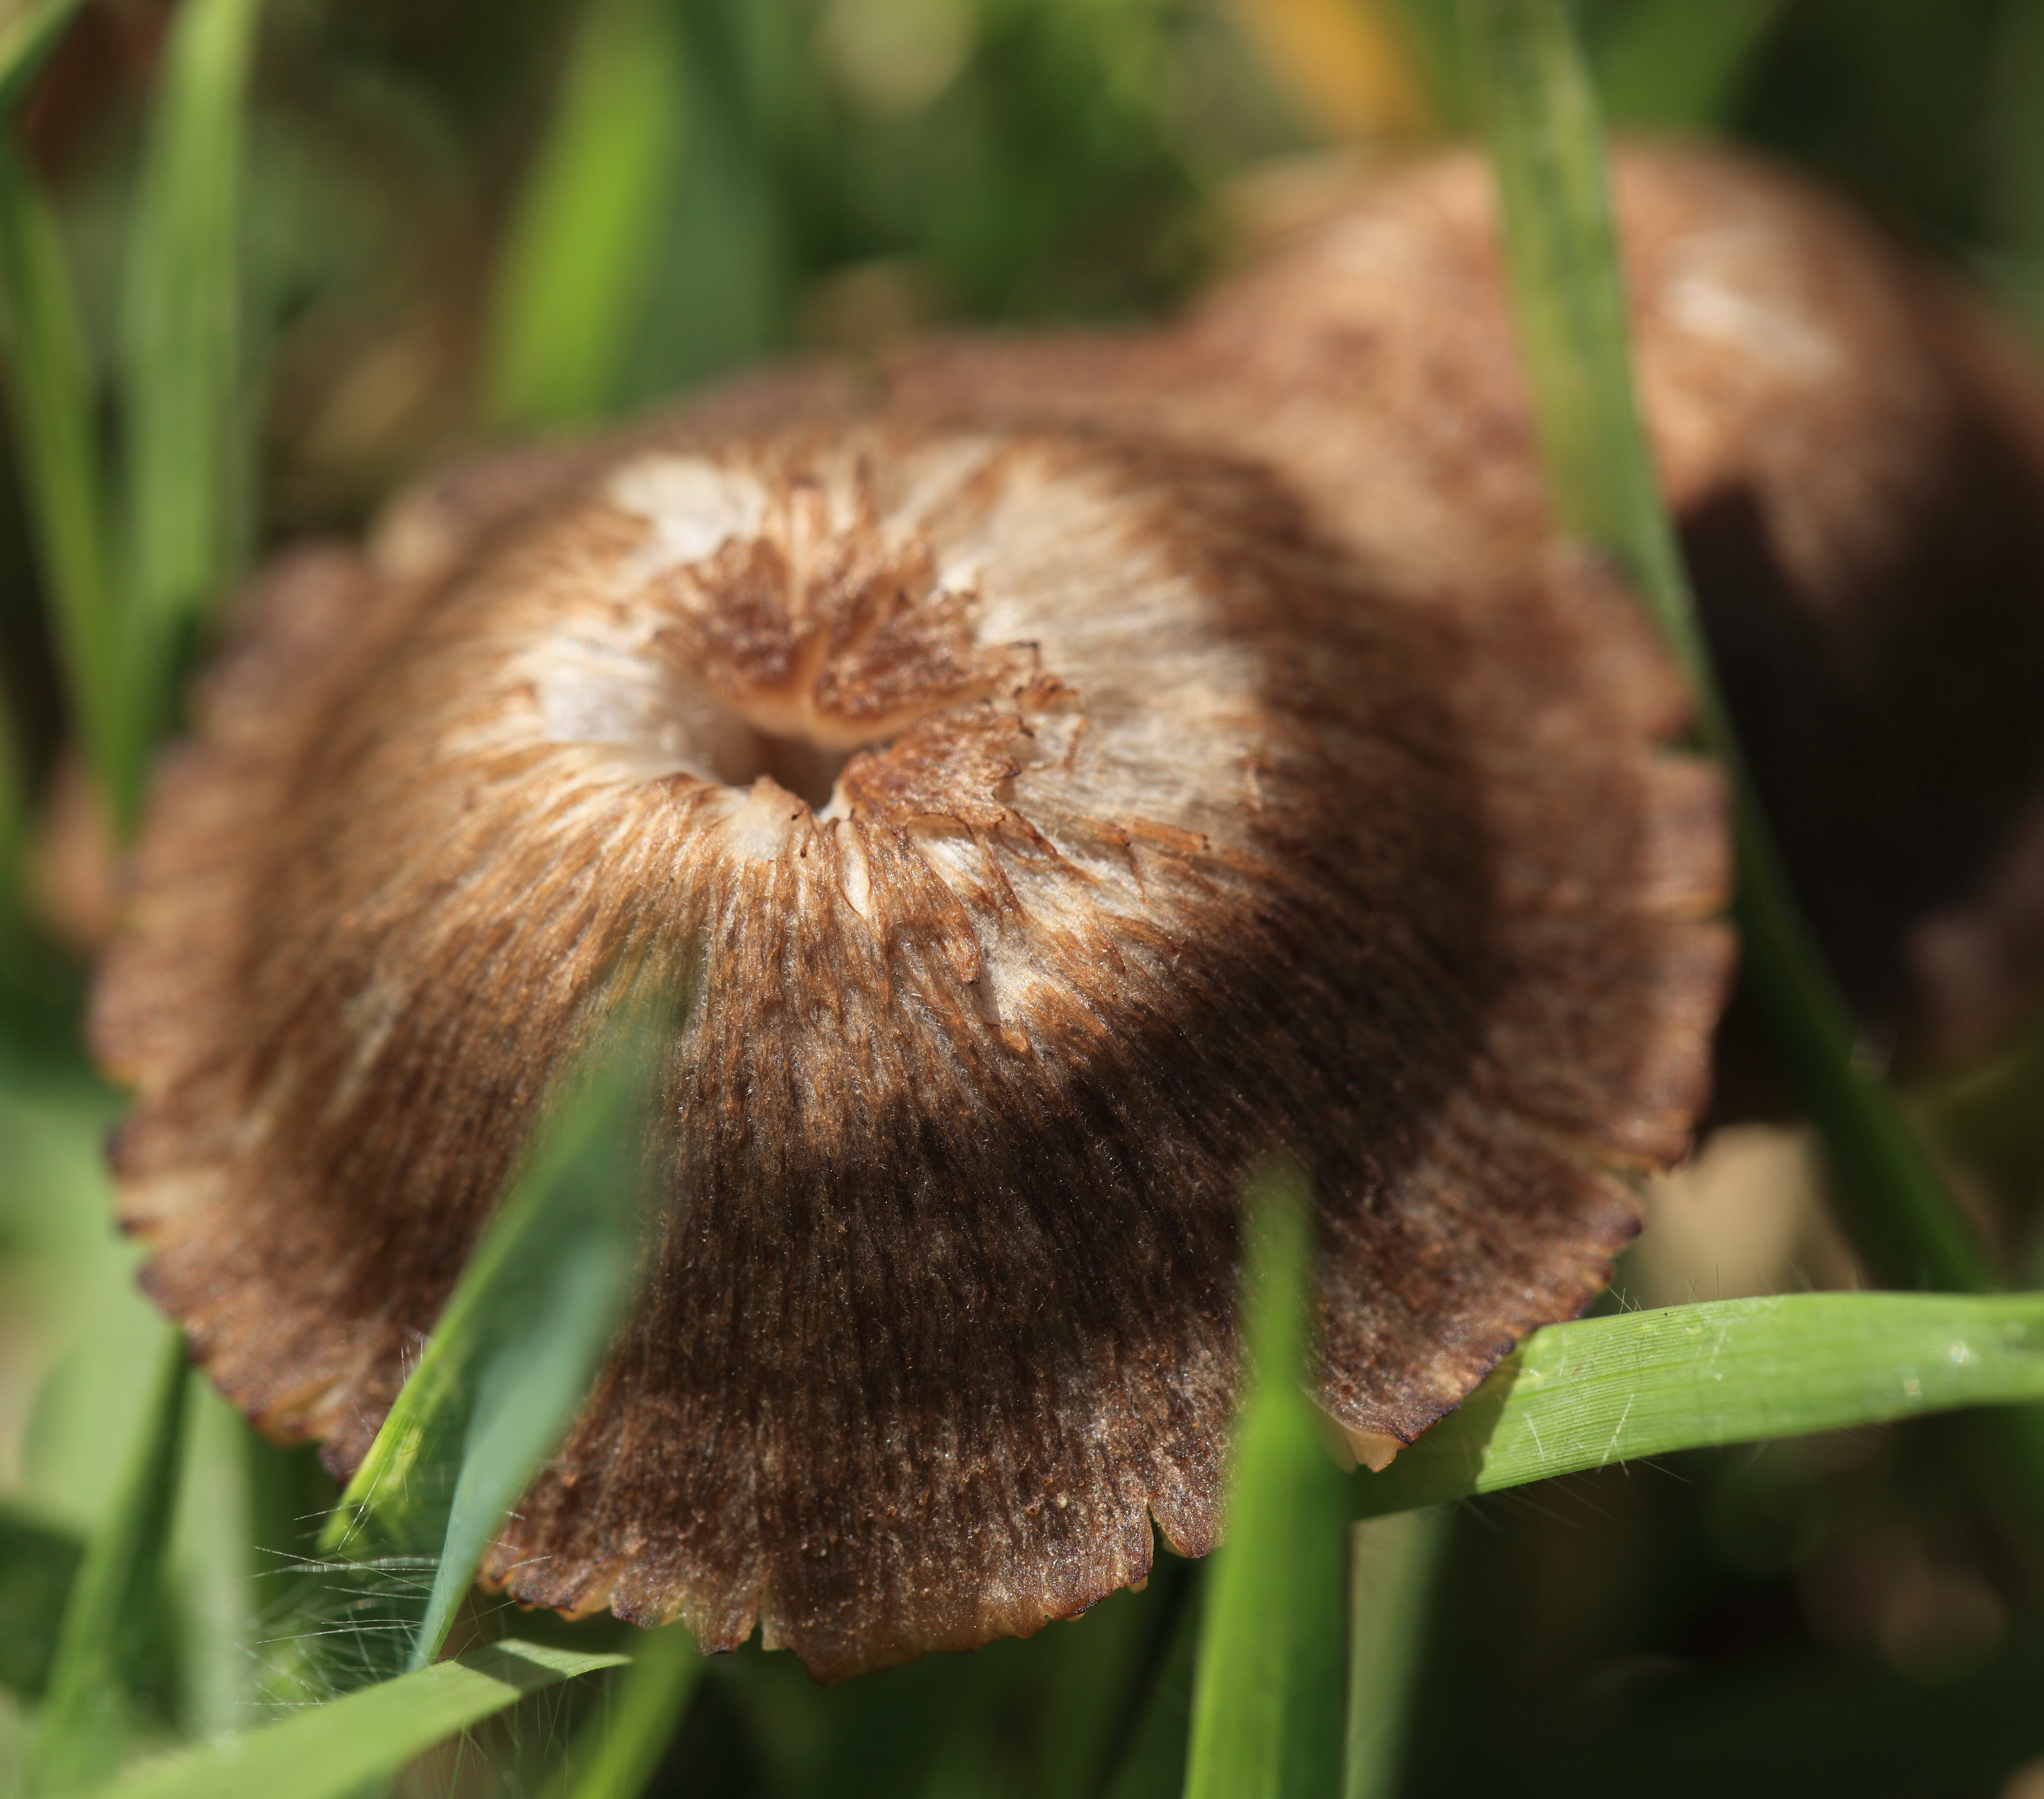
nature, grass, plant, flower, food, green, high, produce, botany, mushroom, flora, close up, fungi, 5d, hires, markii, hi, res, resolution, ibaraki, hitachi, hitachiseasidepark, macro photography, flowering plant, grass family, plant stem, land plant